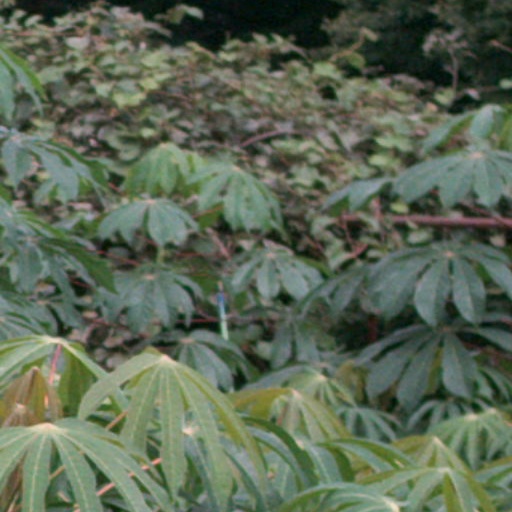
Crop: cassava